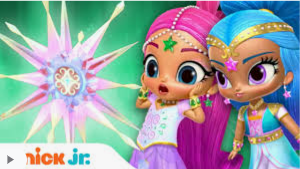
Portrait style: Cartoon Portrait